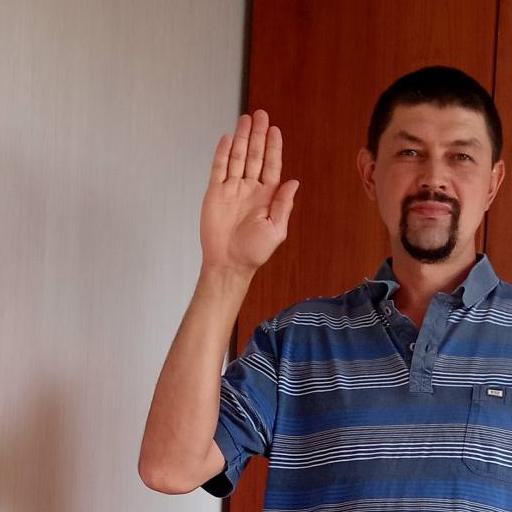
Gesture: stop